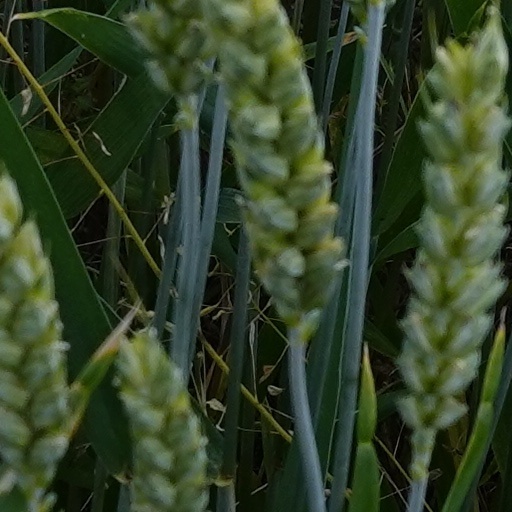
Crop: wheat